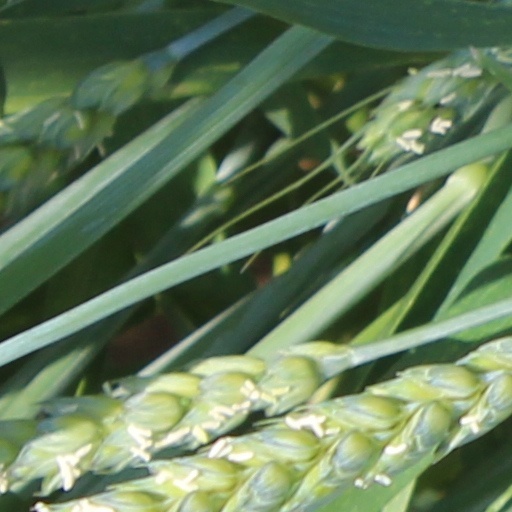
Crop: wheat